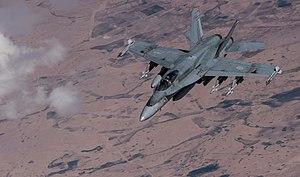
L'opération Impact est une intervention militaire de l'Armée canadienne en Irak et en Syrie dans le cadre de la coalition internationale en Irak et en Syrie. Débutée le 4 septembre 2014, avec l'annonce du déploiement initial d'environ 70 militaires en Irak, l'opération a pris de l'ampleur le 3 octobre après l'annonce du Premier ministre Stephen Harper de l'envoi de 9 avions militaires, dont 6 de combat. Les frappes en Irak ont débuté le 2 novembre 2014. Le 30 mars 2015, le Parlement du Canada a voté pour étendre la mission en Syrie.